Frank J. Mafera

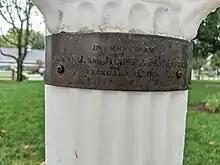
A memorial plaque for the Maferas on a sundial in Raymond's village green

On February 10, 1956, Mafera and his wife died when their house caught fire in the middle of the night. Mafera's neighbors reportedly tried to rescue the couple, but were unsuccessful in trying to break down the door of the house. The cause of the fire was never determined.